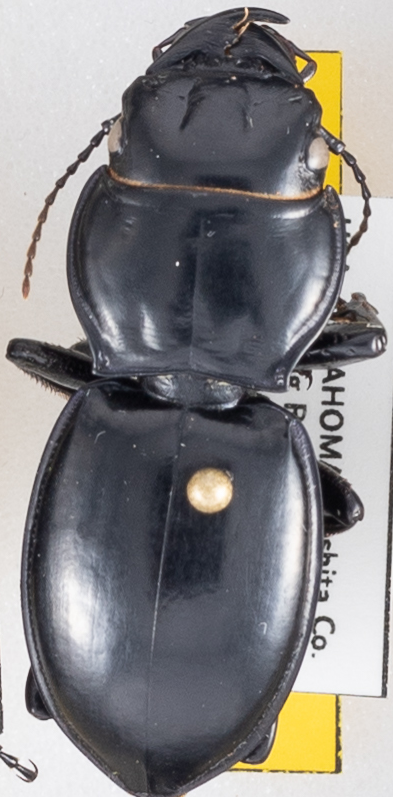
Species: Pasimachus californicus
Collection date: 2021-08-11
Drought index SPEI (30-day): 1.382
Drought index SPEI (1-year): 0.47
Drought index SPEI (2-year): -0.146